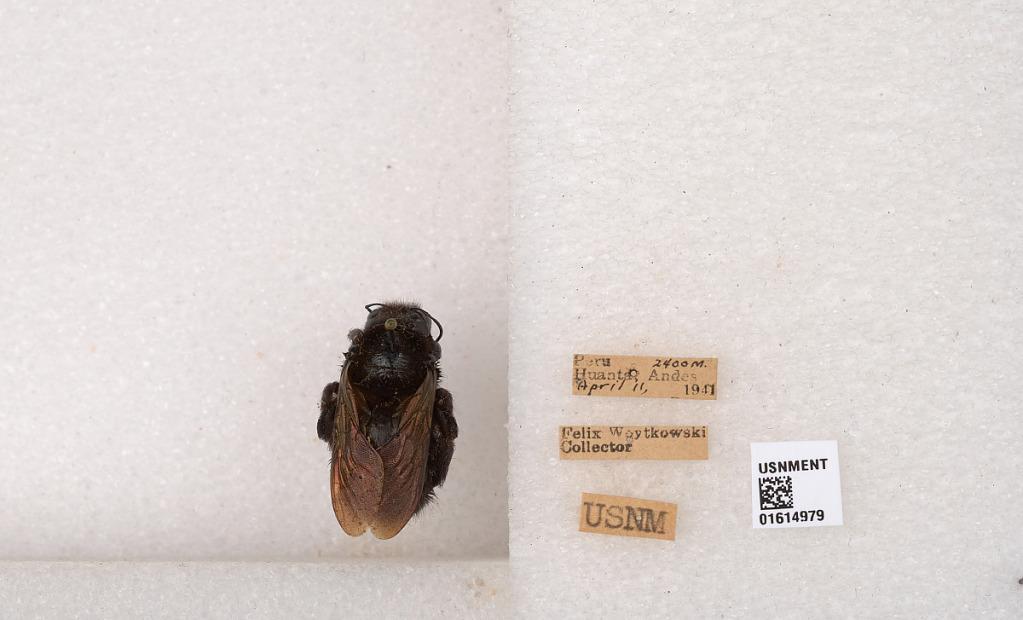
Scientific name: Xylocopa
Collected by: H. Wing
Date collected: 1941-4-11
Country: Peru
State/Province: Ayacucho
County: Huanta
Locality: Huanta, Andes